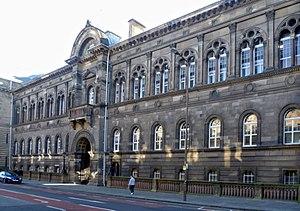
The University of Edinburgh Medical School constitue la faculté de médecine et de médecine vétérinaire de l'université d'Édimbourg. Créée il y a près de 300 ans, Edinburgh Medical School est l'une des plus anciennes facultés de médecine en Écosse et au Royaume-Uni, se classant quatrième au Royaume-Uni selon le Guardian University Guide en 2009 et sixième selon The Times Good University Guide.